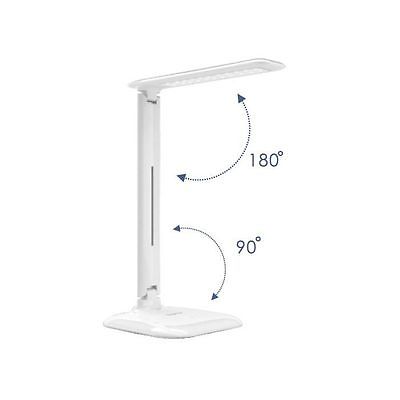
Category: lamp